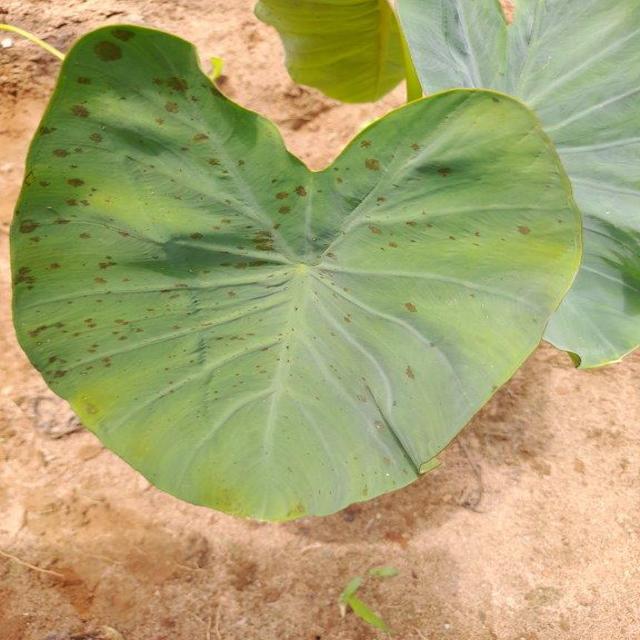
Label: Early_Blight